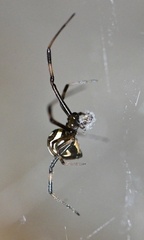
Species: Lactrodectus_hesperus